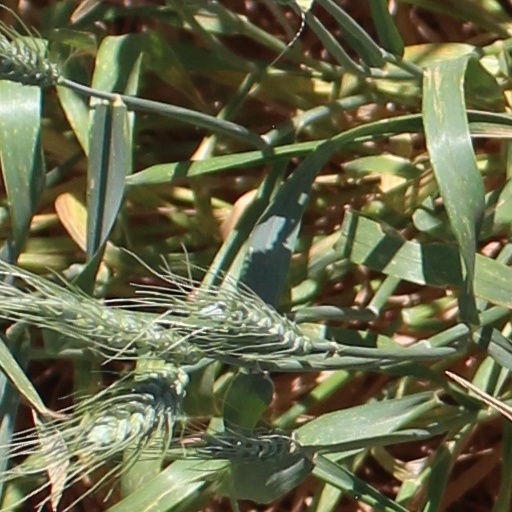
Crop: wheat